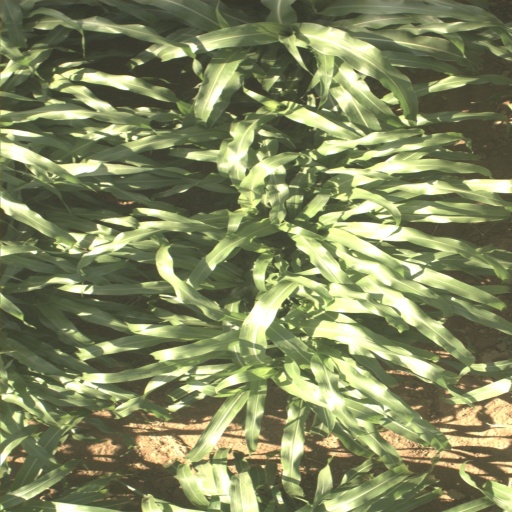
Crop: sorghum